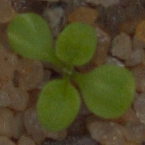
Label: shepherds_purse